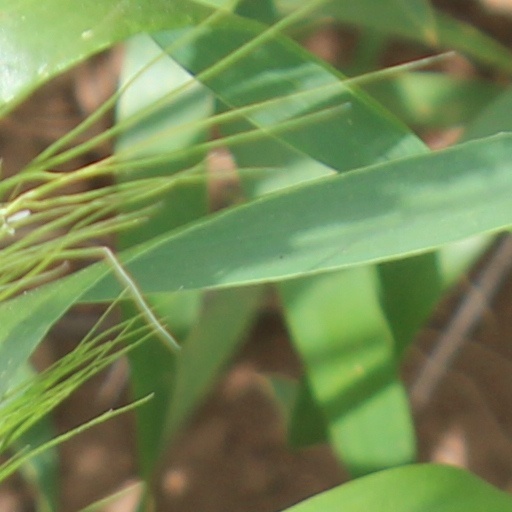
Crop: wheat